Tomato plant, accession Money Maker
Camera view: vertical (180 deg); turntable rotation: 0 degrees
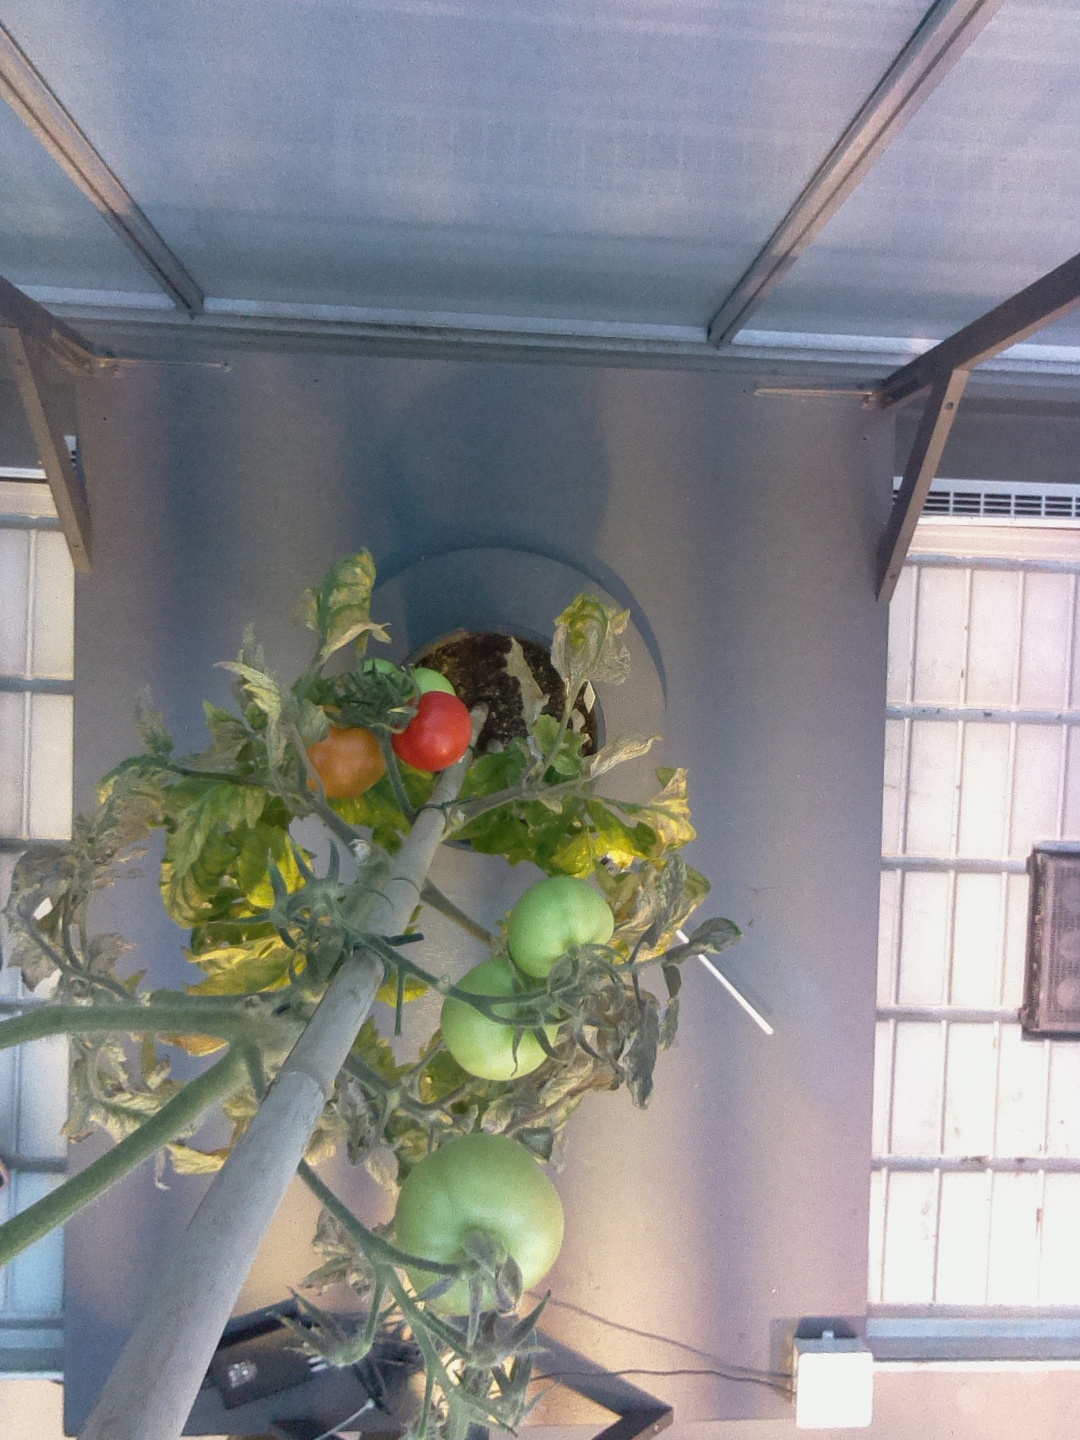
BBCH growth stage 81: 10%-20% of fruits show typical fully ripe color